Thomas Henry Huxley

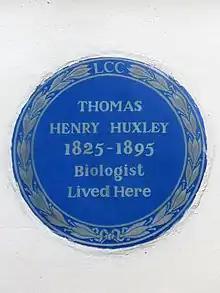
Blue plaque commemorating Huxley in Marlborough Place in London

In October 2021 a history group reviewing colonial links told Imperial College London that, because Huxley "might now be called racist", it should remove a bust of him and rename its Huxley Building. The group of 21 academics had been launched in the wake of Black Lives Matter protests in 2020 to address Imperial's "links to the British Empire" and build a "fully inclusive organisation". It reported that Huxley's paper "Emancipation – Black and White" "espouses a racial hierarchy of intelligence" that helped to feed ideas around eugenics, which "falls far short of Imperial's modern values", and that his theories "might now be called 'racist' in as much as he used racial divisions and hierarchical categorisation in his attempt to understand their origins in his studies of human evolution". Imperial's provost Ian Walmsley responded that Imperial would "confront, not cover up, uncomfortable or awkward aspects of our past" and this was "very much not a 'cancel culture' approach". Students would be consulted before management decided on any action to be taken.